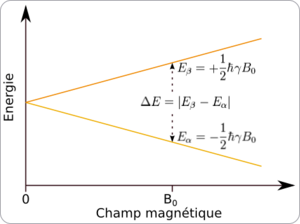
Niveau d'énergie pour un spin 1/2
La résonance magnétique nucléaire est une propriété de certains noyaux atomiques possédant un spin nucléaire, placés dans un champ magnétique. Lorsqu'ils sont soumis à un rayonnement électromagnétique, le plus souvent appliqué sous forme d'impulsions, les noyaux atomiques peuvent absorber l'énergie du rayonnement puis la relâcher lors de la relaxation. L'énergie mise en jeu lors de ce phénomène de résonance correspond à une fréquence très précise, dépendant du champ magnétique et d'autres facteurs moléculaires. Ce phénomène permet donc l'observation des propriétés quantiques magnétiques des noyaux dans les phases gaz, liquide ou solide. Seuls les atomes dont les noyaux possèdent un moment magnétique donnent lieu au phénomène de résonance.